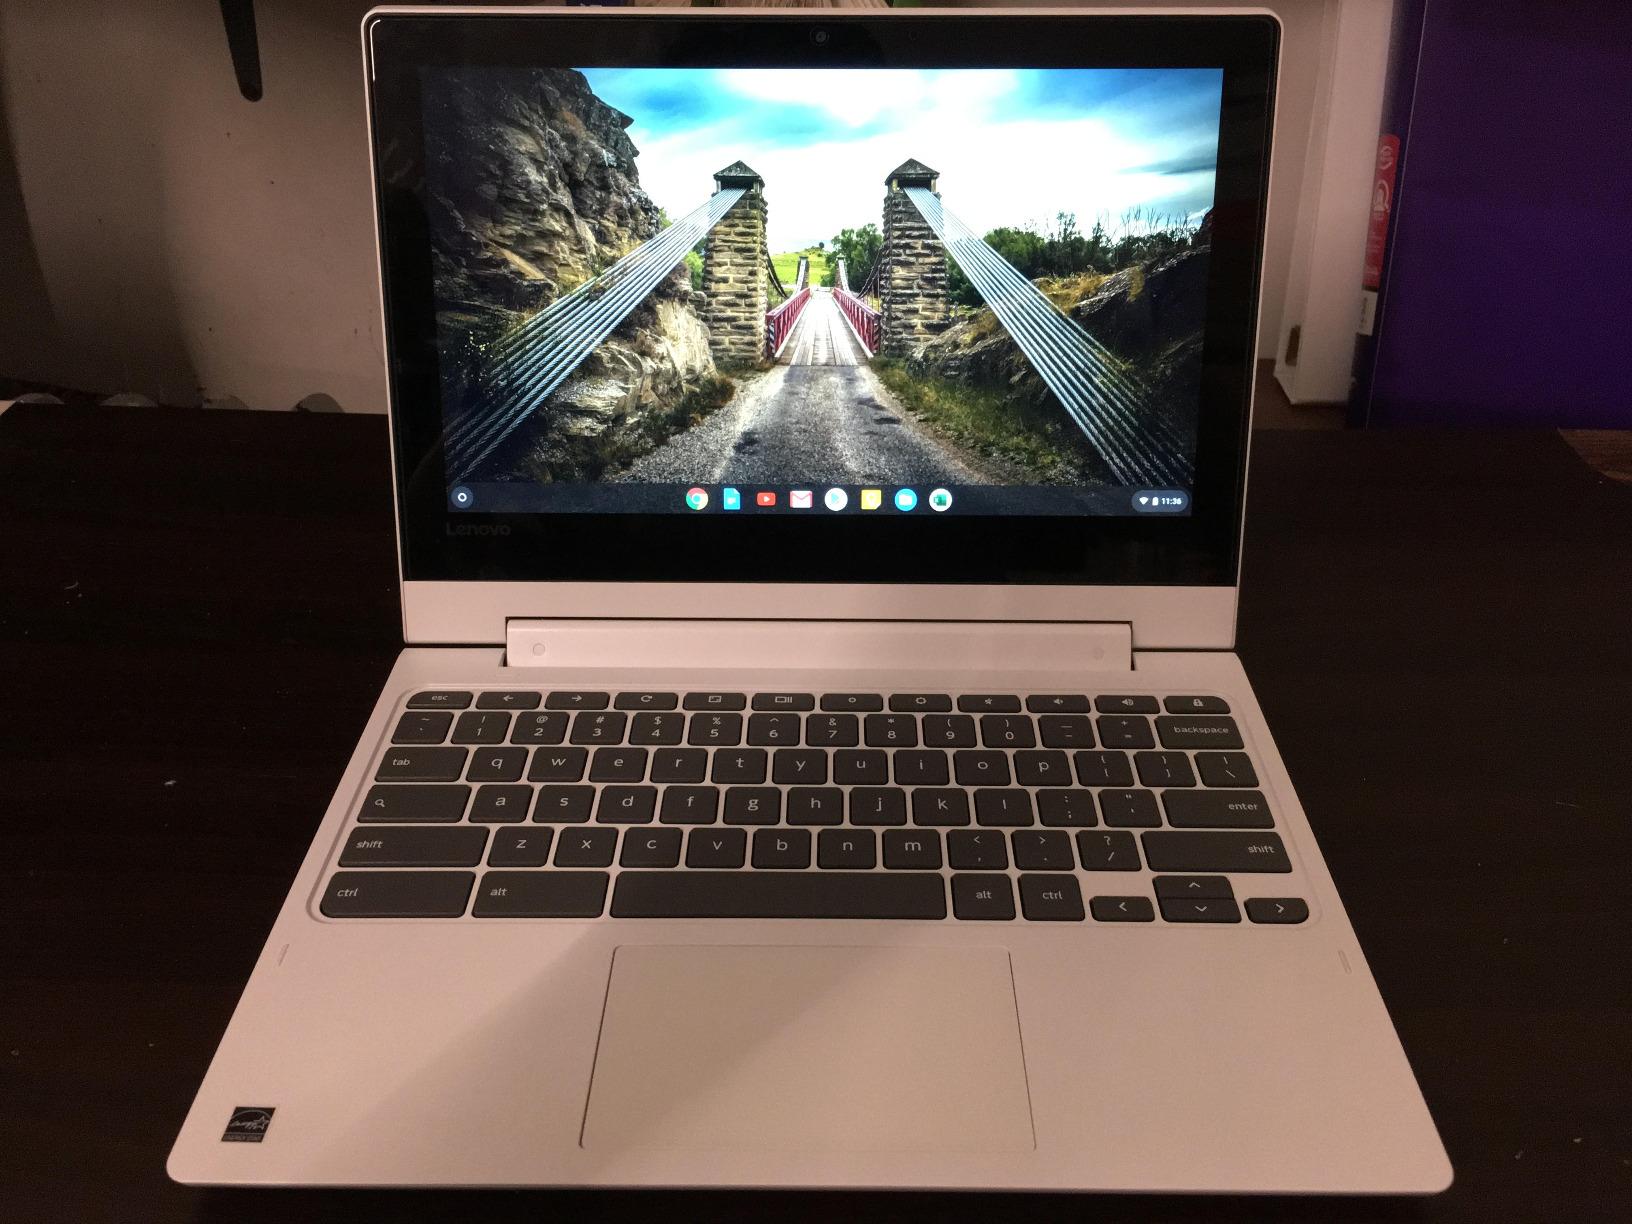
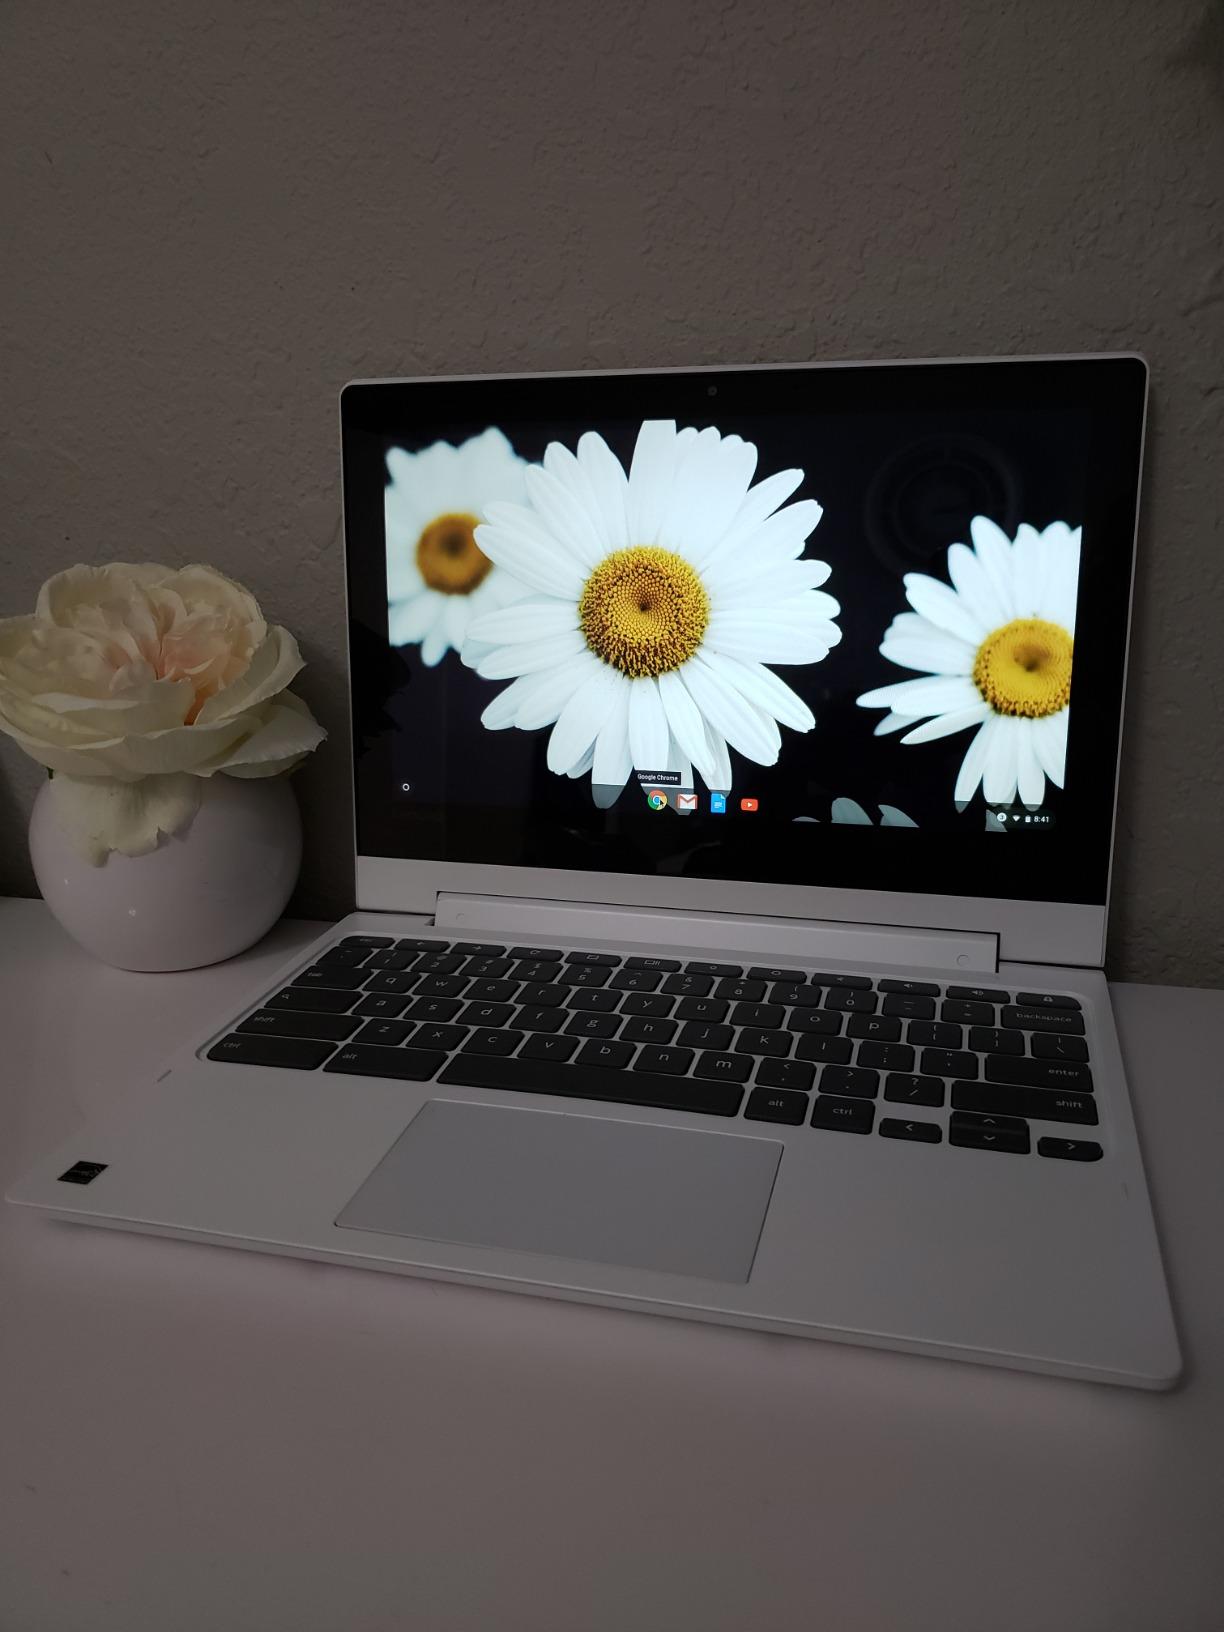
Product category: laptop
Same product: yes